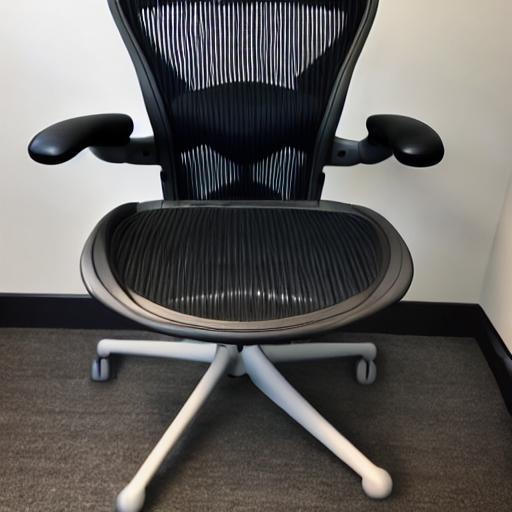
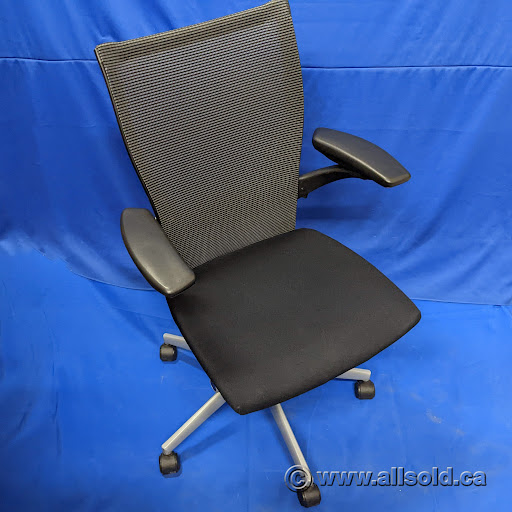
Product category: items_chair
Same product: no